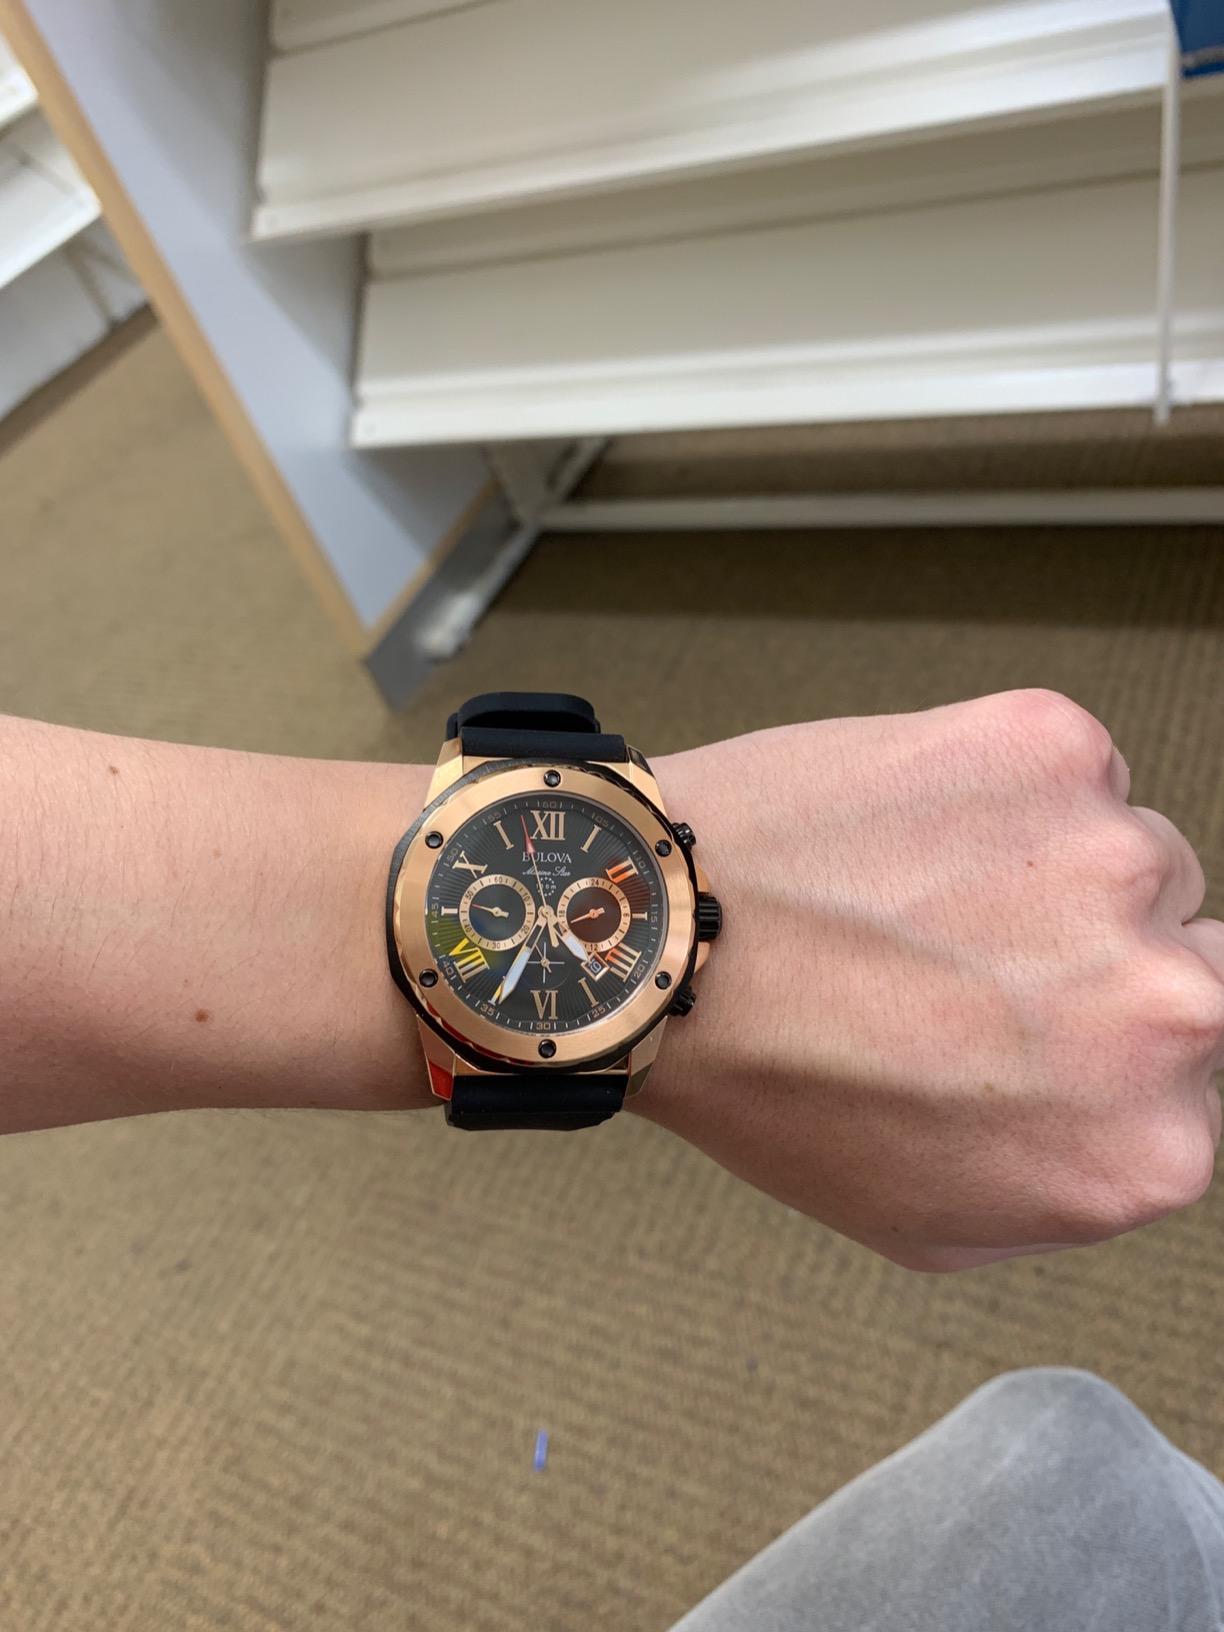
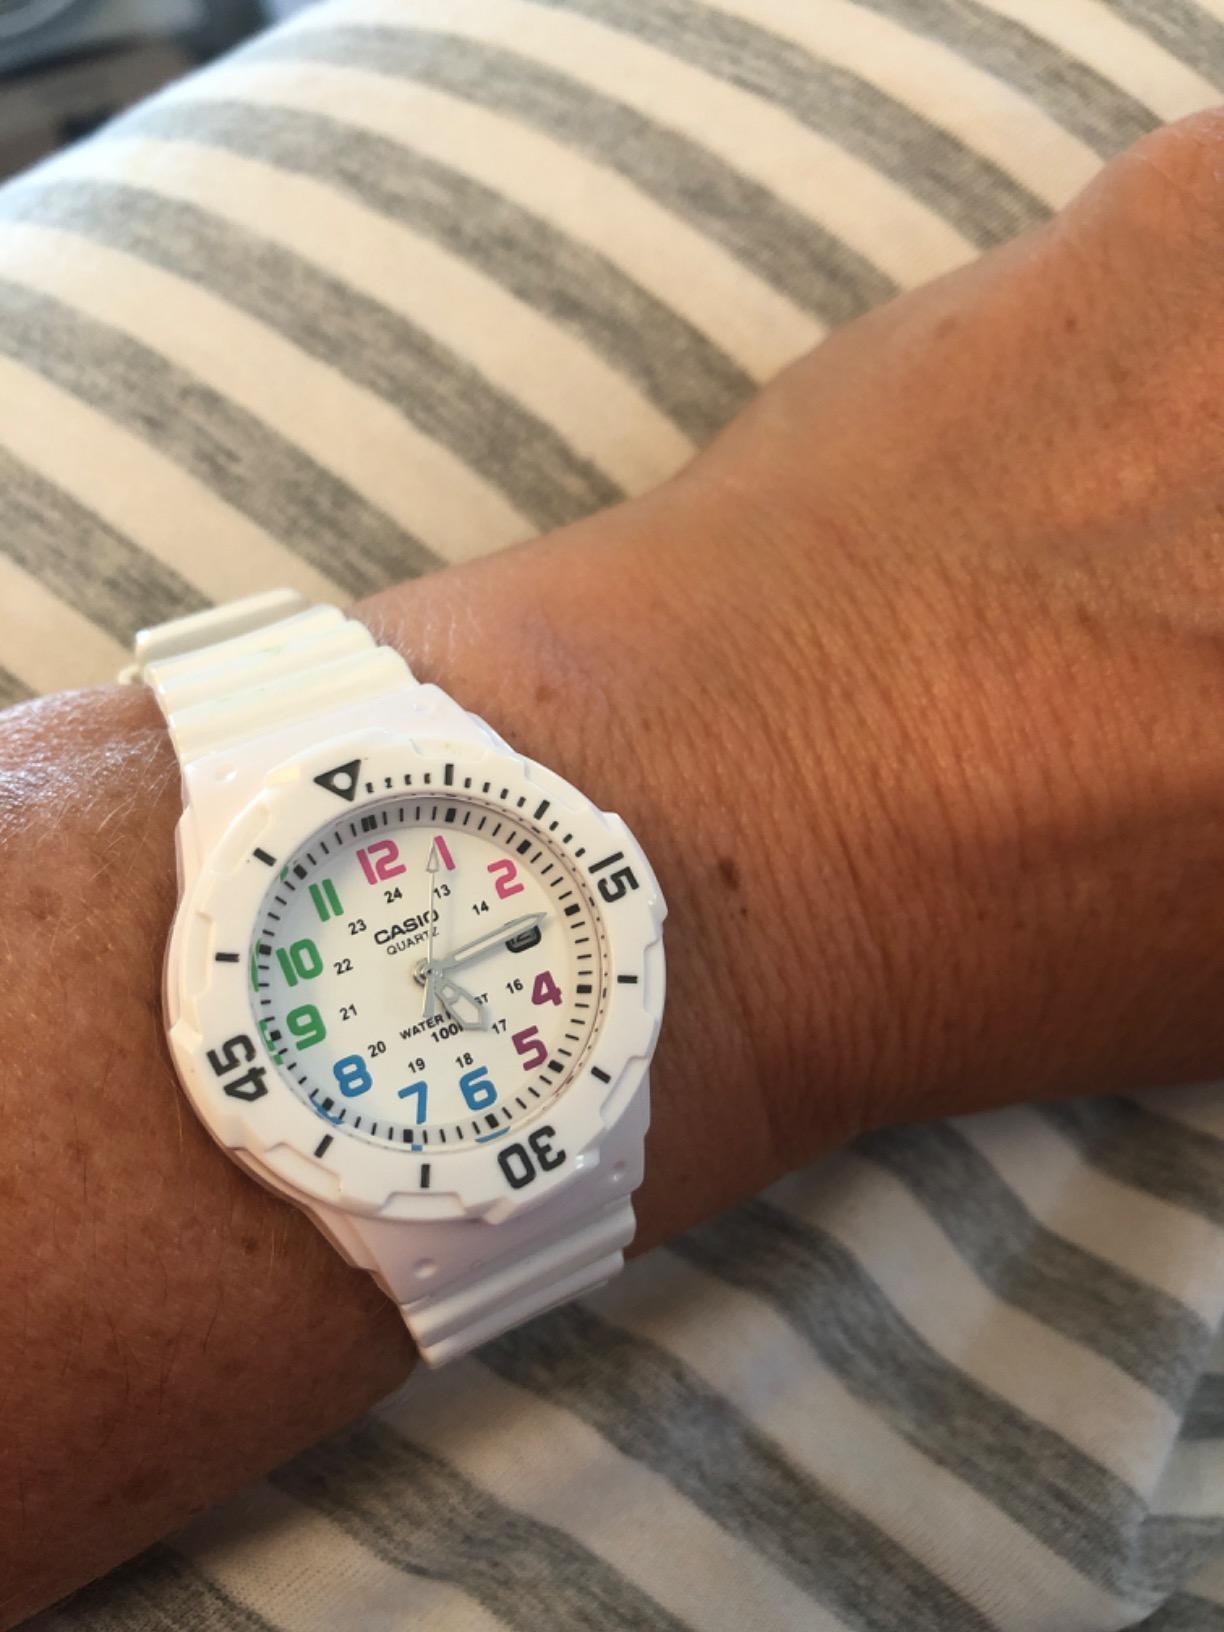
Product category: accessories_watch
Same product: no